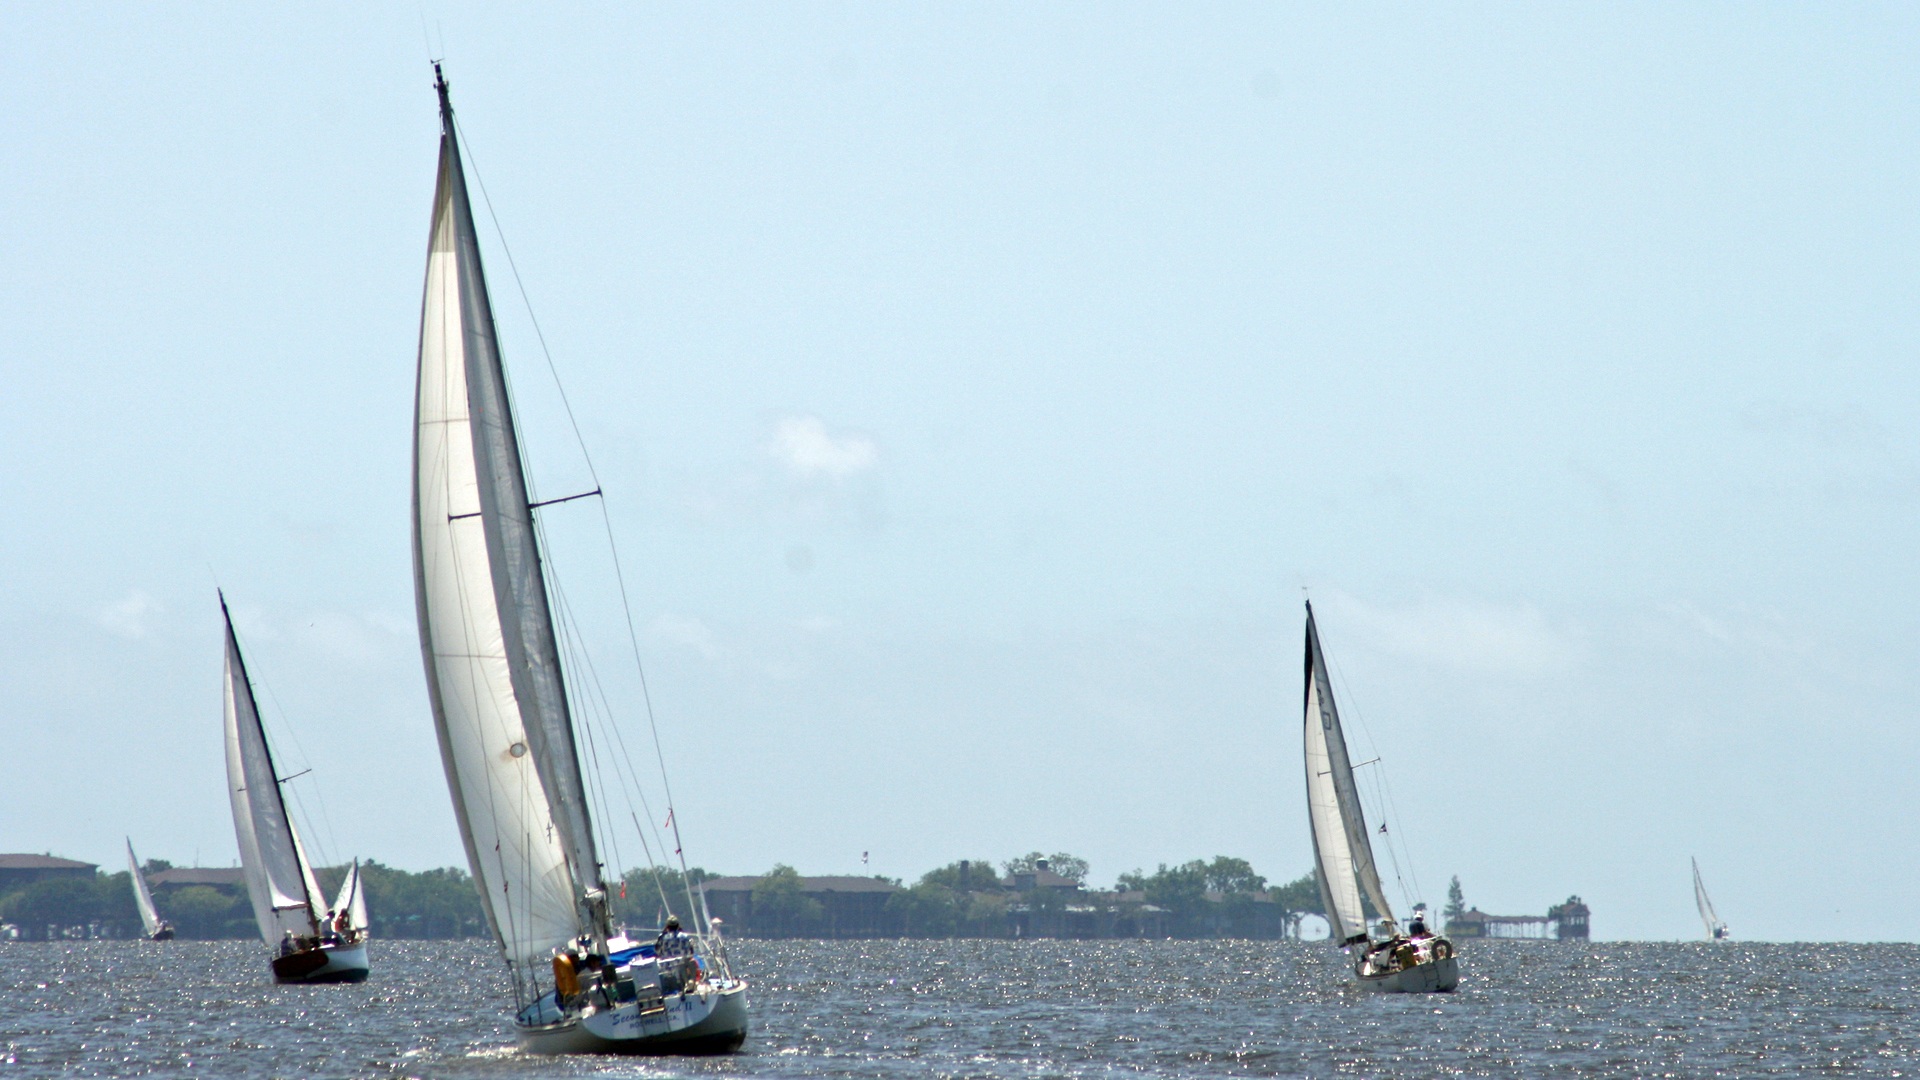
sea, water, ocean, boat, adventure, wind, ship, summer, vacation, vehicle, mast, sailing, yacht, romantic, blue, tourism, lifestyle, sailboat, sail boat, nautical, luxury, sports, boats, sail, marine, watercraft, yachting, sailing ship, yacht racing, windsports, dinghy sailing, keelboat, sailboat racing